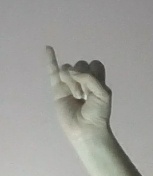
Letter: meem